Three Freshmen

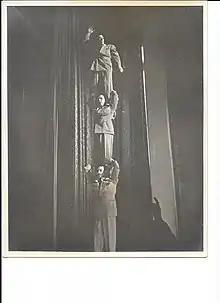
The Three Freshmen (Reid, bottom; Carter, middle; Regan, top), during a performance

The Freshmen performed as “comedy acrobats.” Their act was described as a “knockabout comedy routine,” featuring “unusual hand-balancing feats and acrobatics performed with an easy grace that ma[de] the hard stunts look easy,” “season[ing] their turn with just enough nonsense to give it distinction.” One journalist described the Three Freshmen's performance as follows: "The performers fell all over the stage, bounced and did it again with never an interruption in their patter.” The act included slapstick elements, “knockabout antics, with many falls and face slappings.”